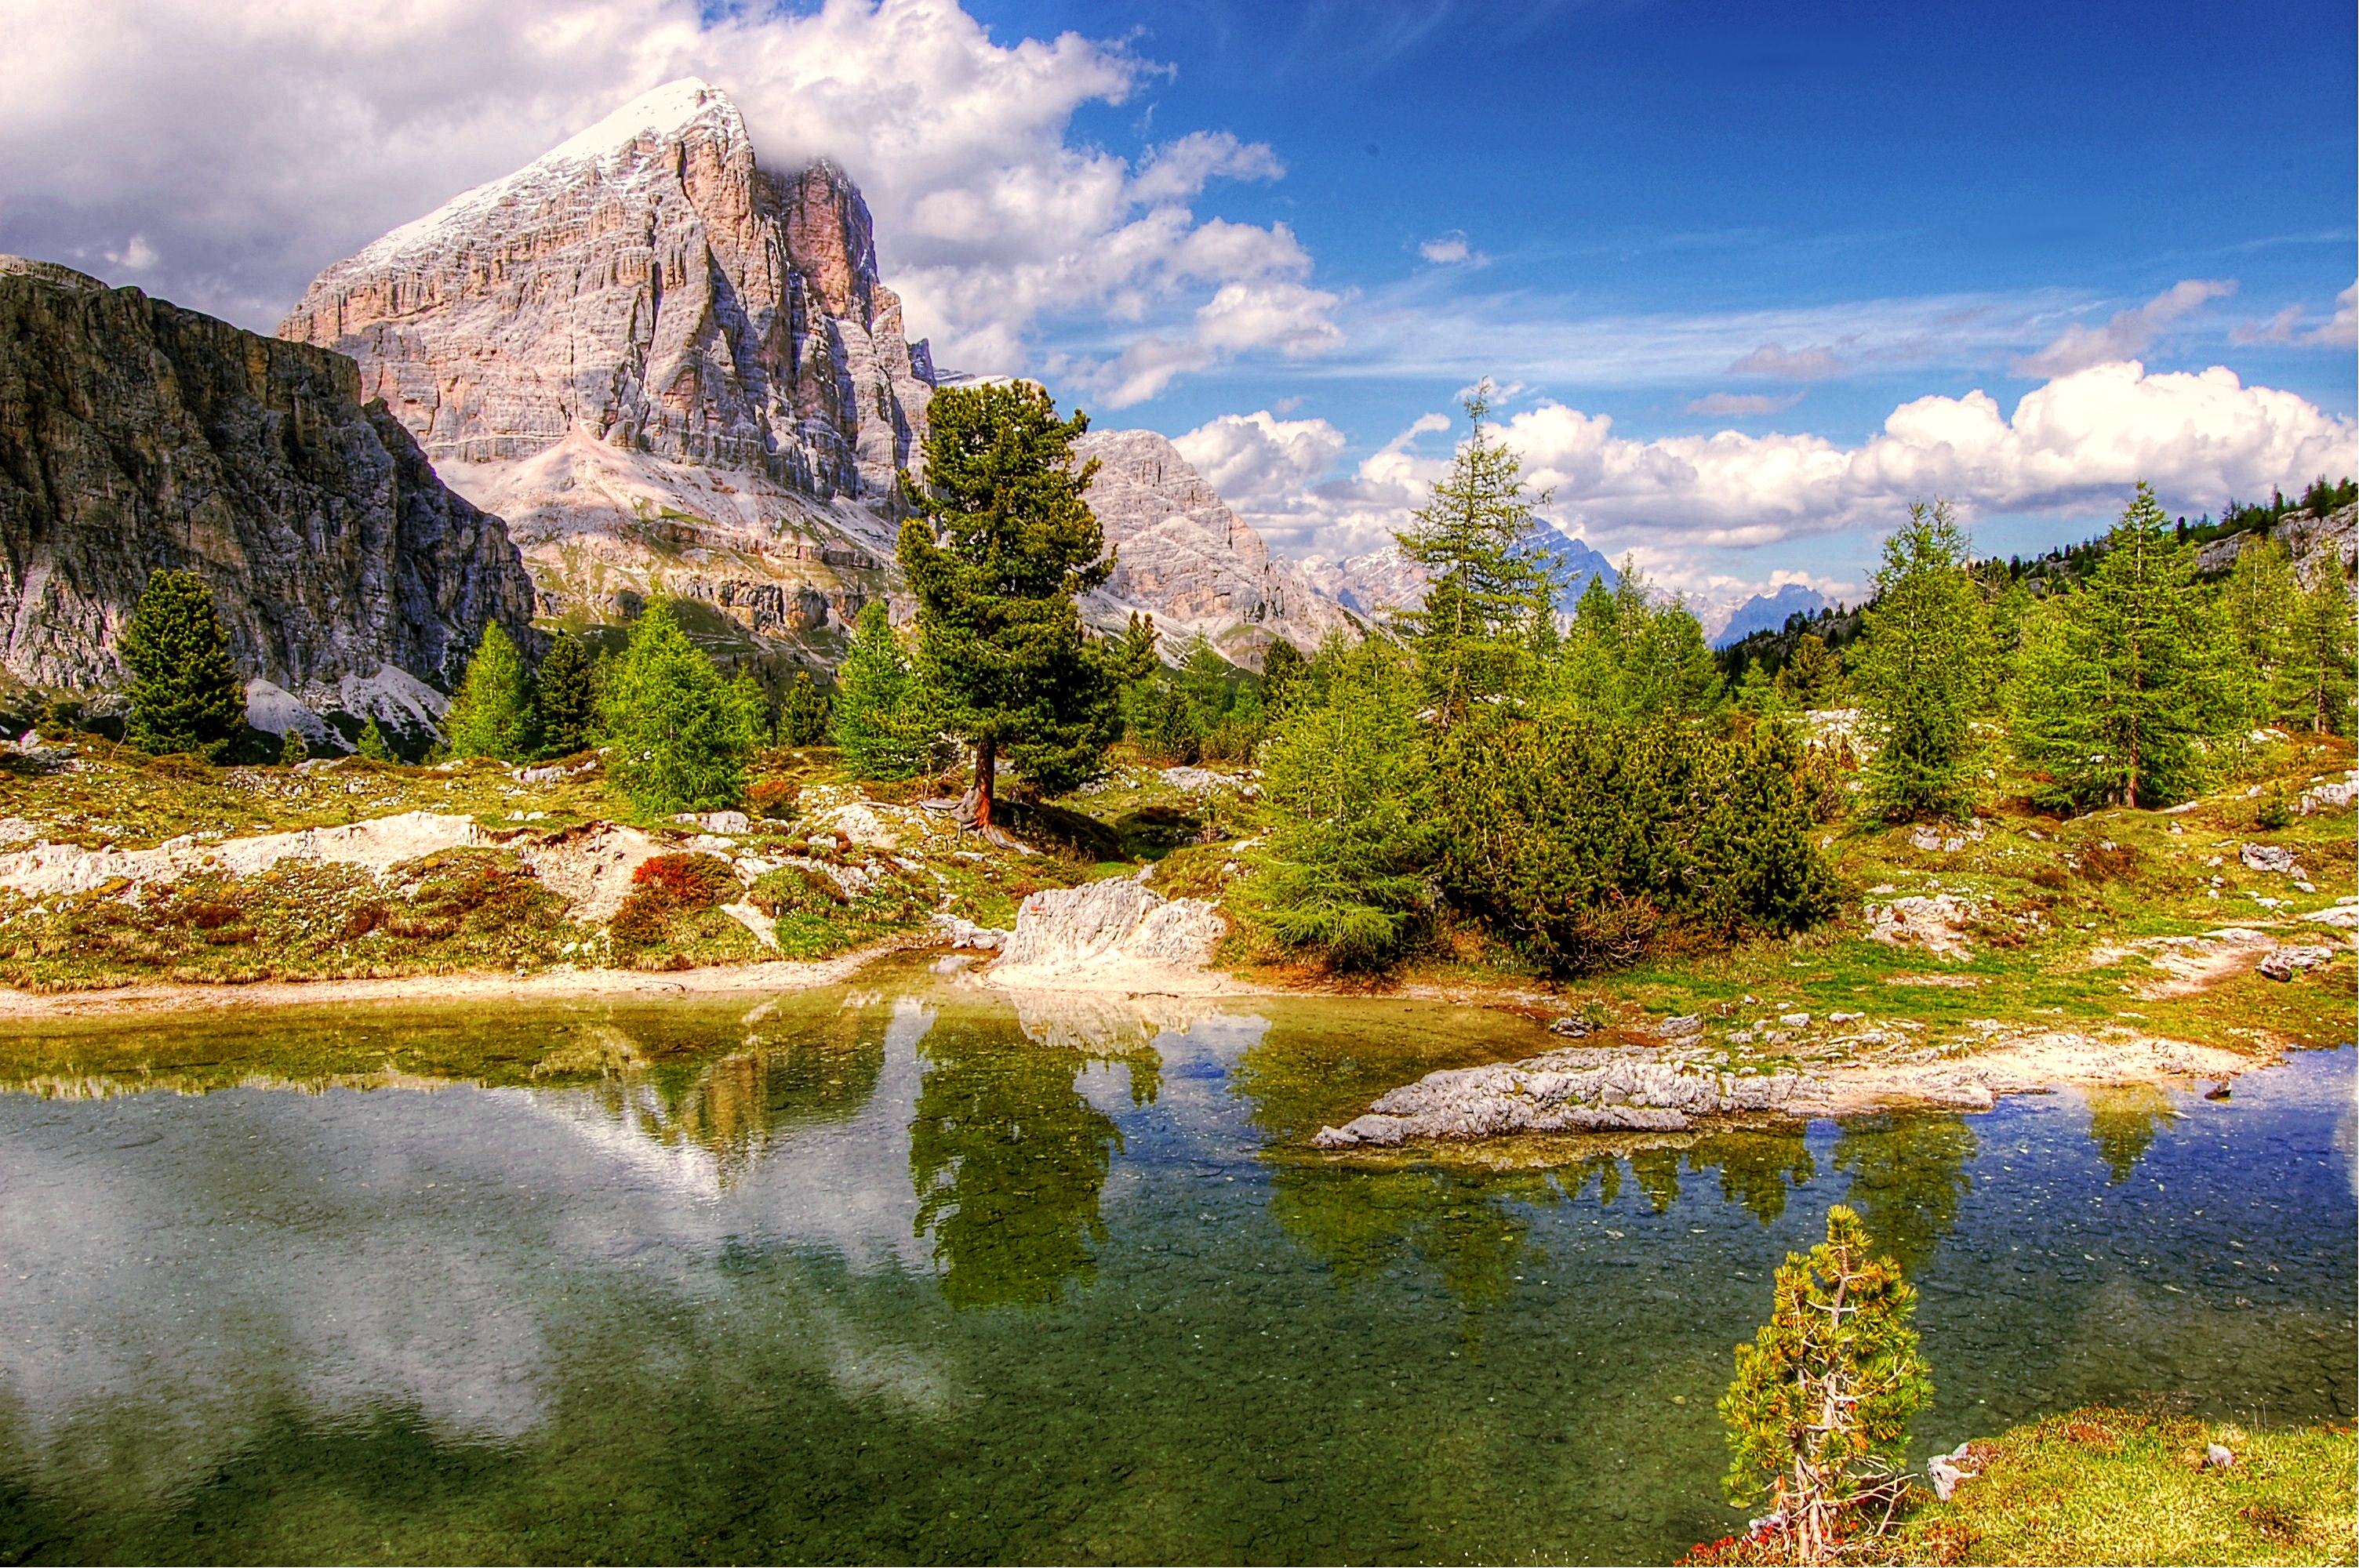
landscape, tree, nature, rock, wilderness, mountain, sky, hiking, meadow, flower, lake, view, river, valley, mountain range, summer, stream, reflection, hike, autumn, park, italy, alpine, blue, national park, season, clouds, mountains, alps, plateau, bergsee, loch, away, alm, dolomites, belluno, rural area, landform, tarn, unesco world heritage, tofana, geographical feature, mountainous landforms